Fred Jowett

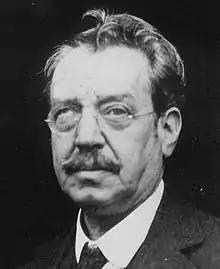
Frederick William Jowett in 1924

Frederick William Jowett (31 January 1864 – 1 February 1944) was a British Labour politician, who served as First Commissioner of Works in the first Labour government, and therefore in the Cabinet of Ramsay MacDonald.